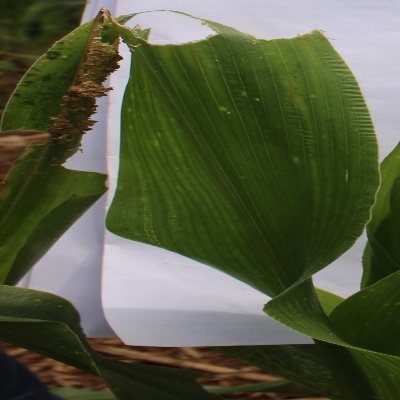
Label: Corn_(Maize)___Maize_Streak_Virus